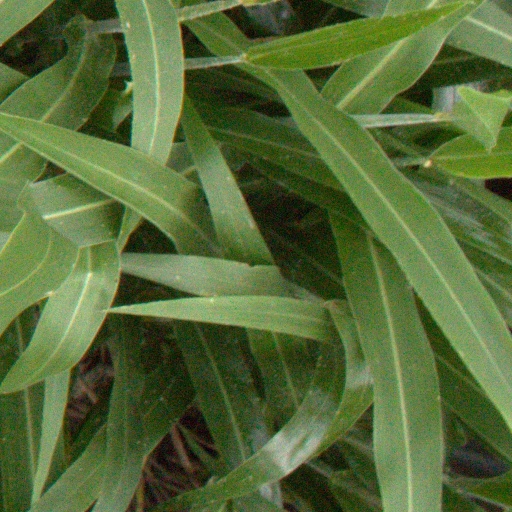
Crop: sorghum